William Buick

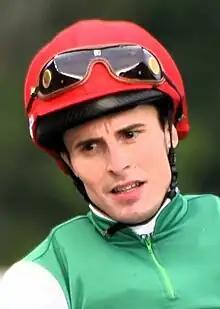
Buick pariticipating the Hong Kong Mile on 10 December 2023

William Buick (born 22 July 1988) is a Norwegian-born British flat jockey. He shared the champion apprentice jockey title in 2008 with David Probert and won the Lester Award for Apprentice Jockey of the Year in 2007 and 2008. From 2010 to 2014 he was stable jockey to John Gosden. In 2015 he signed with Godolphin. Buick won his first Group 1 race in Canada in 2010 and since then has won Group 1 races in England, France, Germany, Hong Kong, Ireland, Italy, Japan, the United Arab Emirates and the United States. He has won five British Classic Races: the St Leger in 2010, 2011 and 2021, the Derby in 2018 and the 2000 Guineas in 2024. He was British flat racing Champion Jockey in 2022 and 2023.